Hermann-Böse-Gymnasium

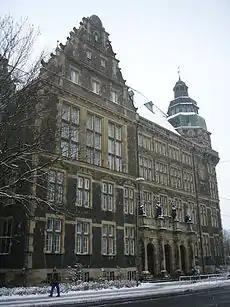
Front view of the HBG

The "Hermann-Böse-Gymnasium" was founded in 1905 as a secondary school for boys at the instigation of the Senate of the Free Hanseatic City of Bremen. Therefore, HBG should notably educate a new elite in sciences and foreign languages.